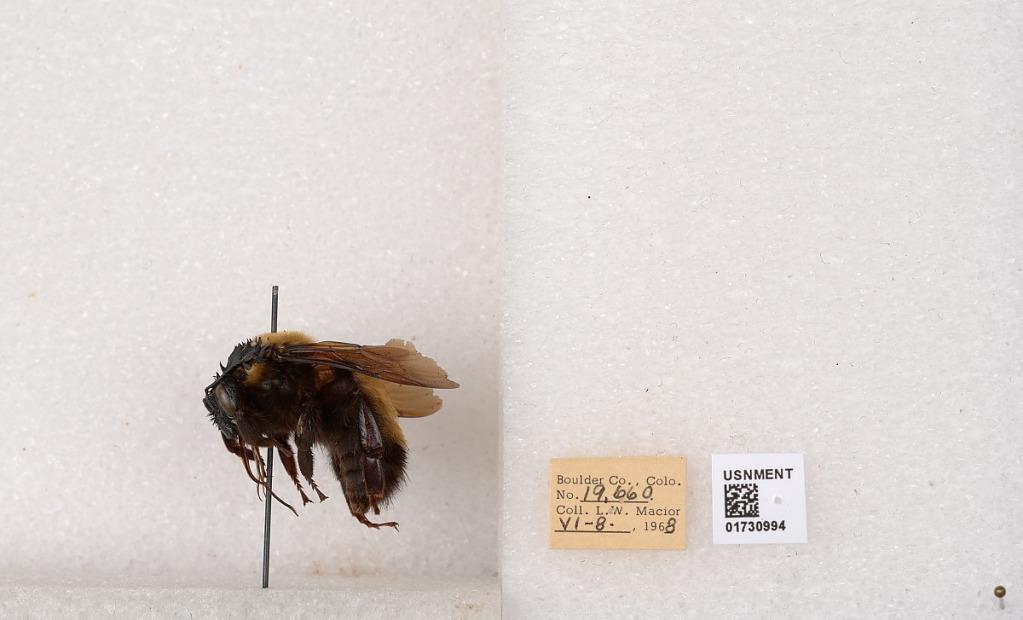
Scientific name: Bombus (Bombus) nevadensis Cresson
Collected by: L. Macior
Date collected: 1968-6-8
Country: United States
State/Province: Colorado
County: Boulder
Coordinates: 40.0925, -105.358